Sharon Tal

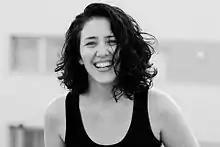
Sharon Tal

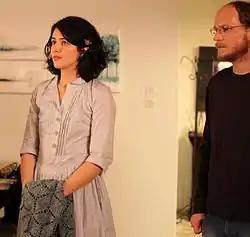
Sharon Tal and Rotem Keinan in Eran Kolirin's movie "The Exchange" (2011)

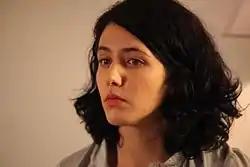
Sharon Tal, "The Exchange"

Raised in Jerusalem, she finished high school in theater and literature class, appearing in three plays at the Mikro Theatre in Jerusalem. Tal played Shifra in "Enemies, A Love Story", based on Isaac Bashevis Singer novel by that name. Following this, she played Dona Anna and Pierro in the play "Farewell Don Juan".